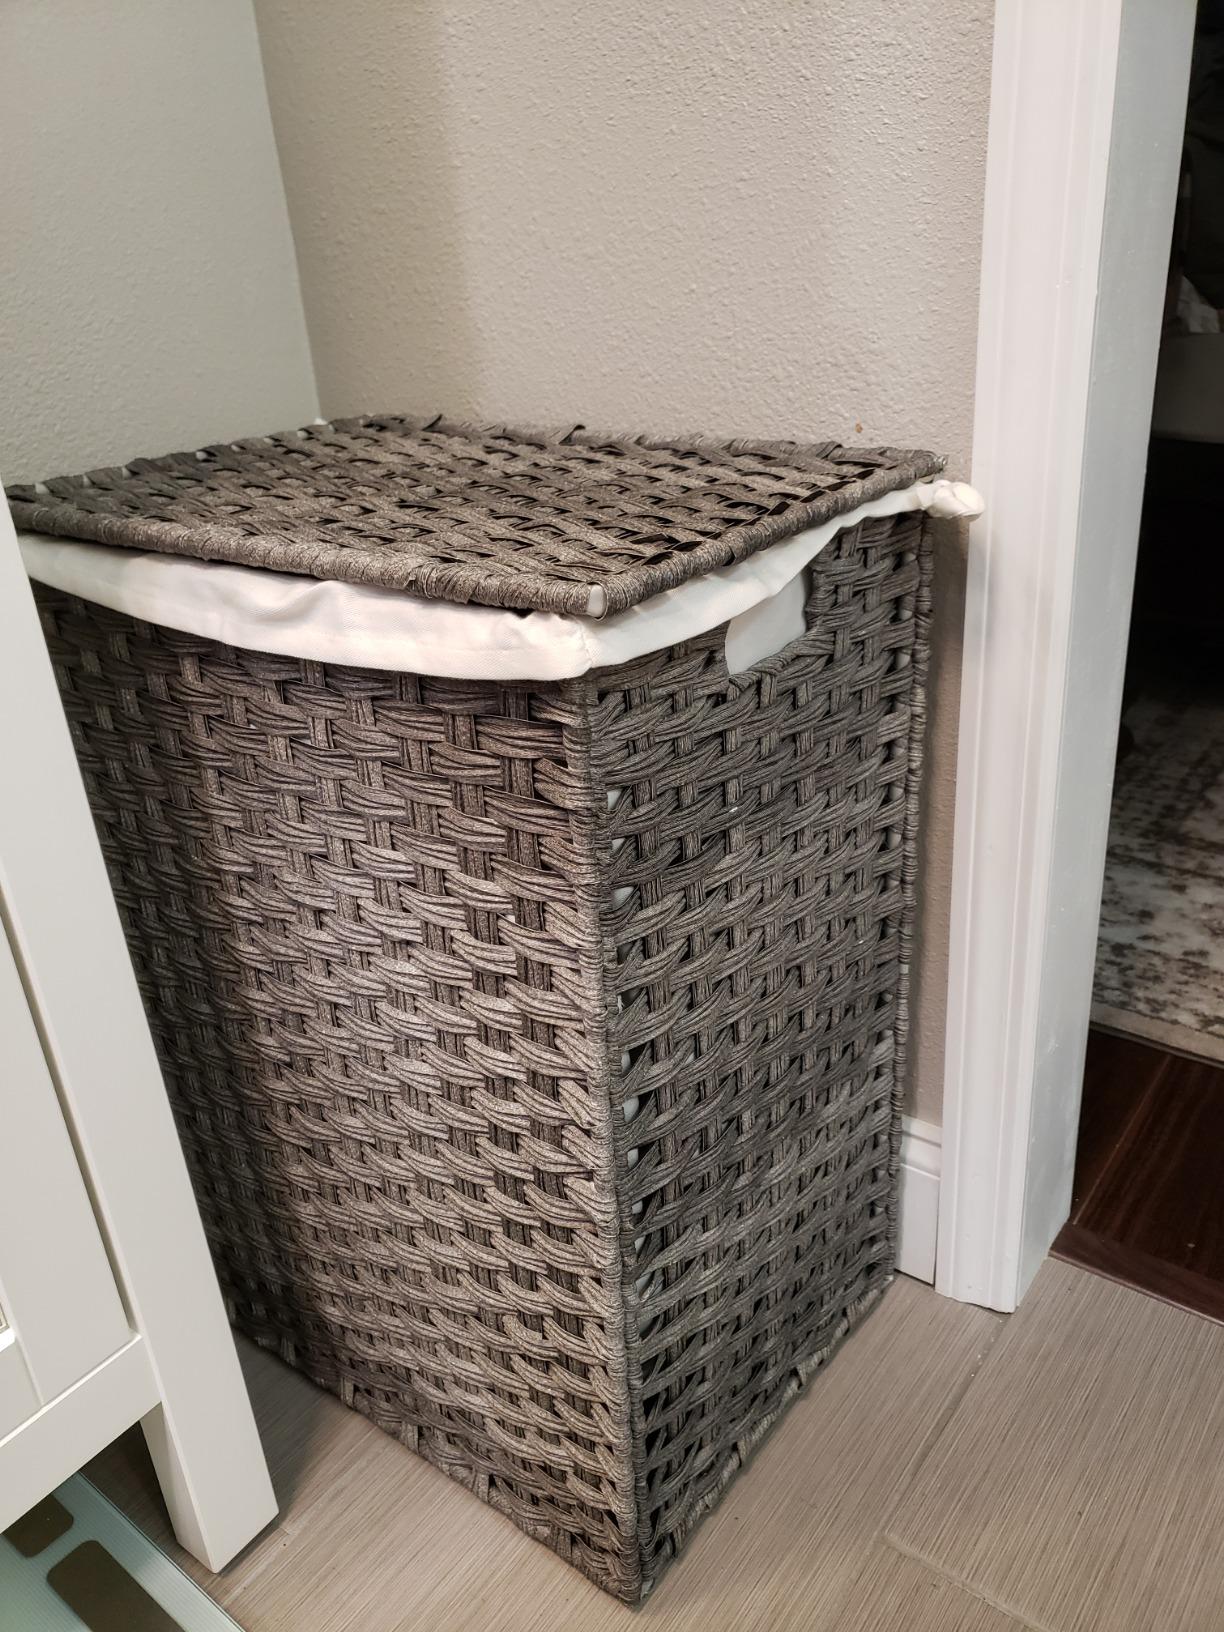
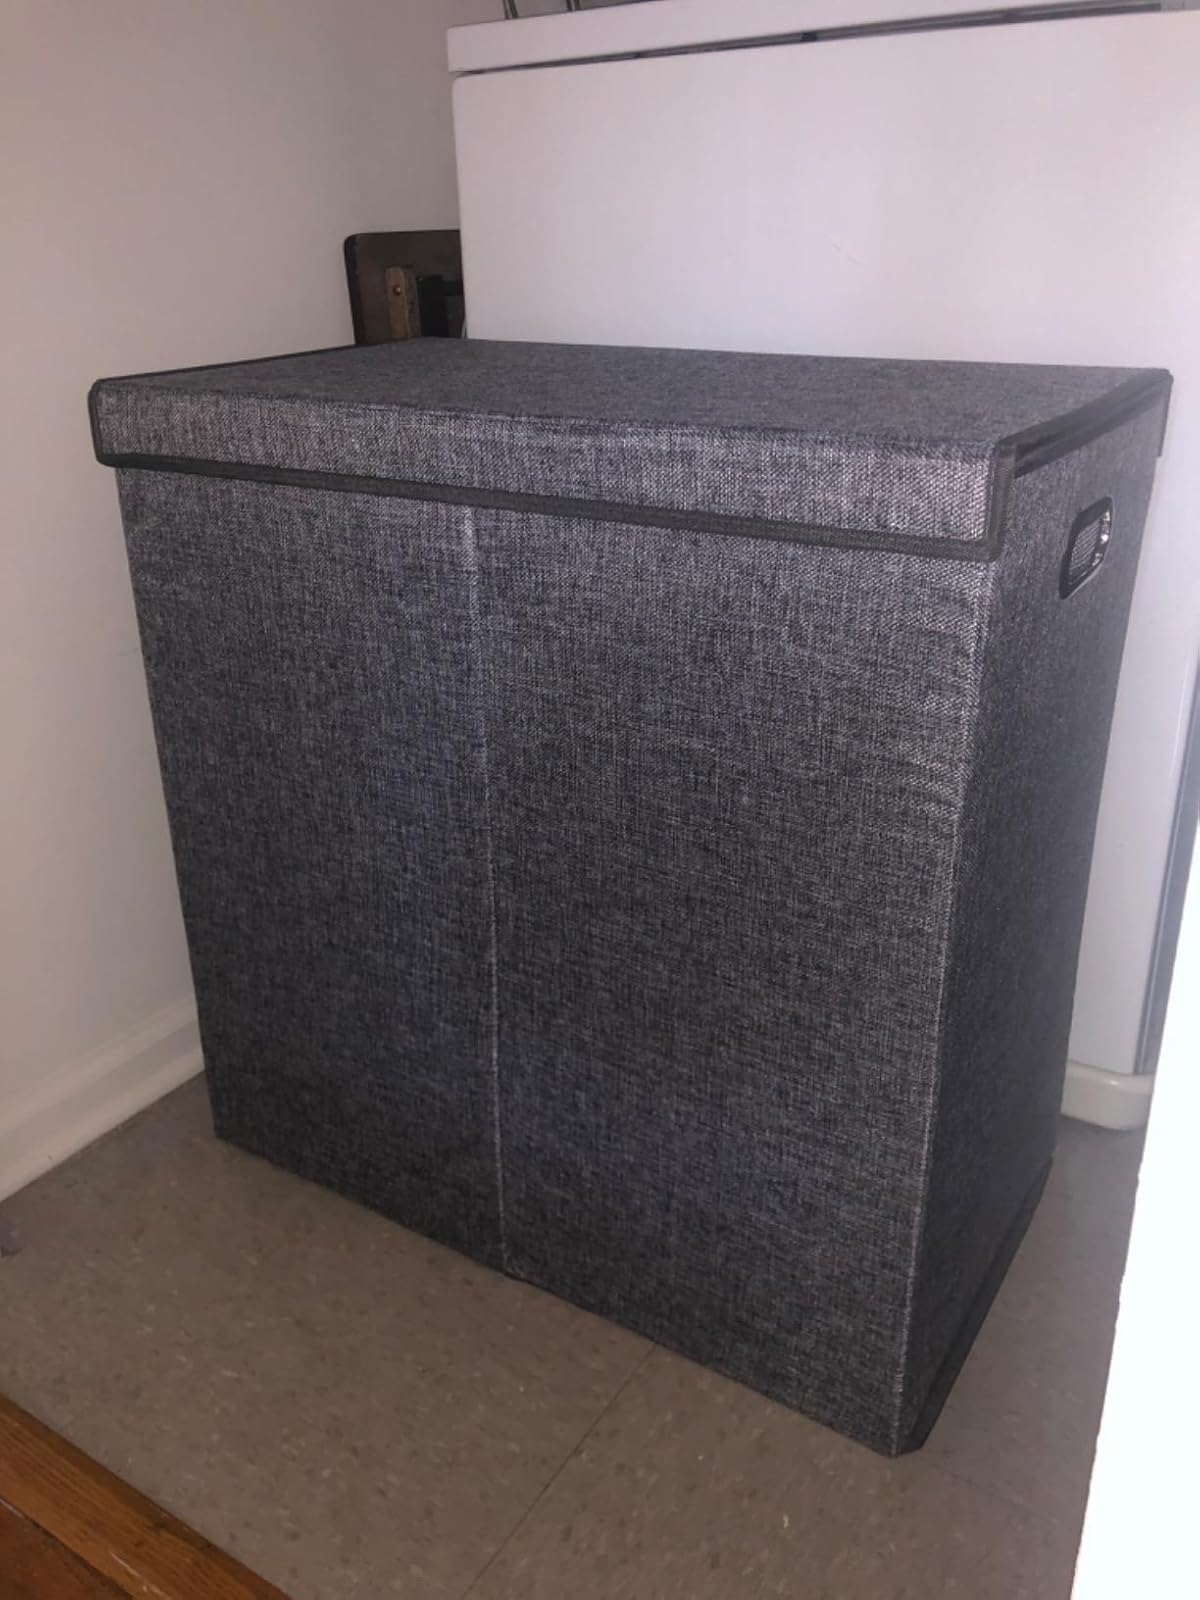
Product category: items_hamper
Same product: no